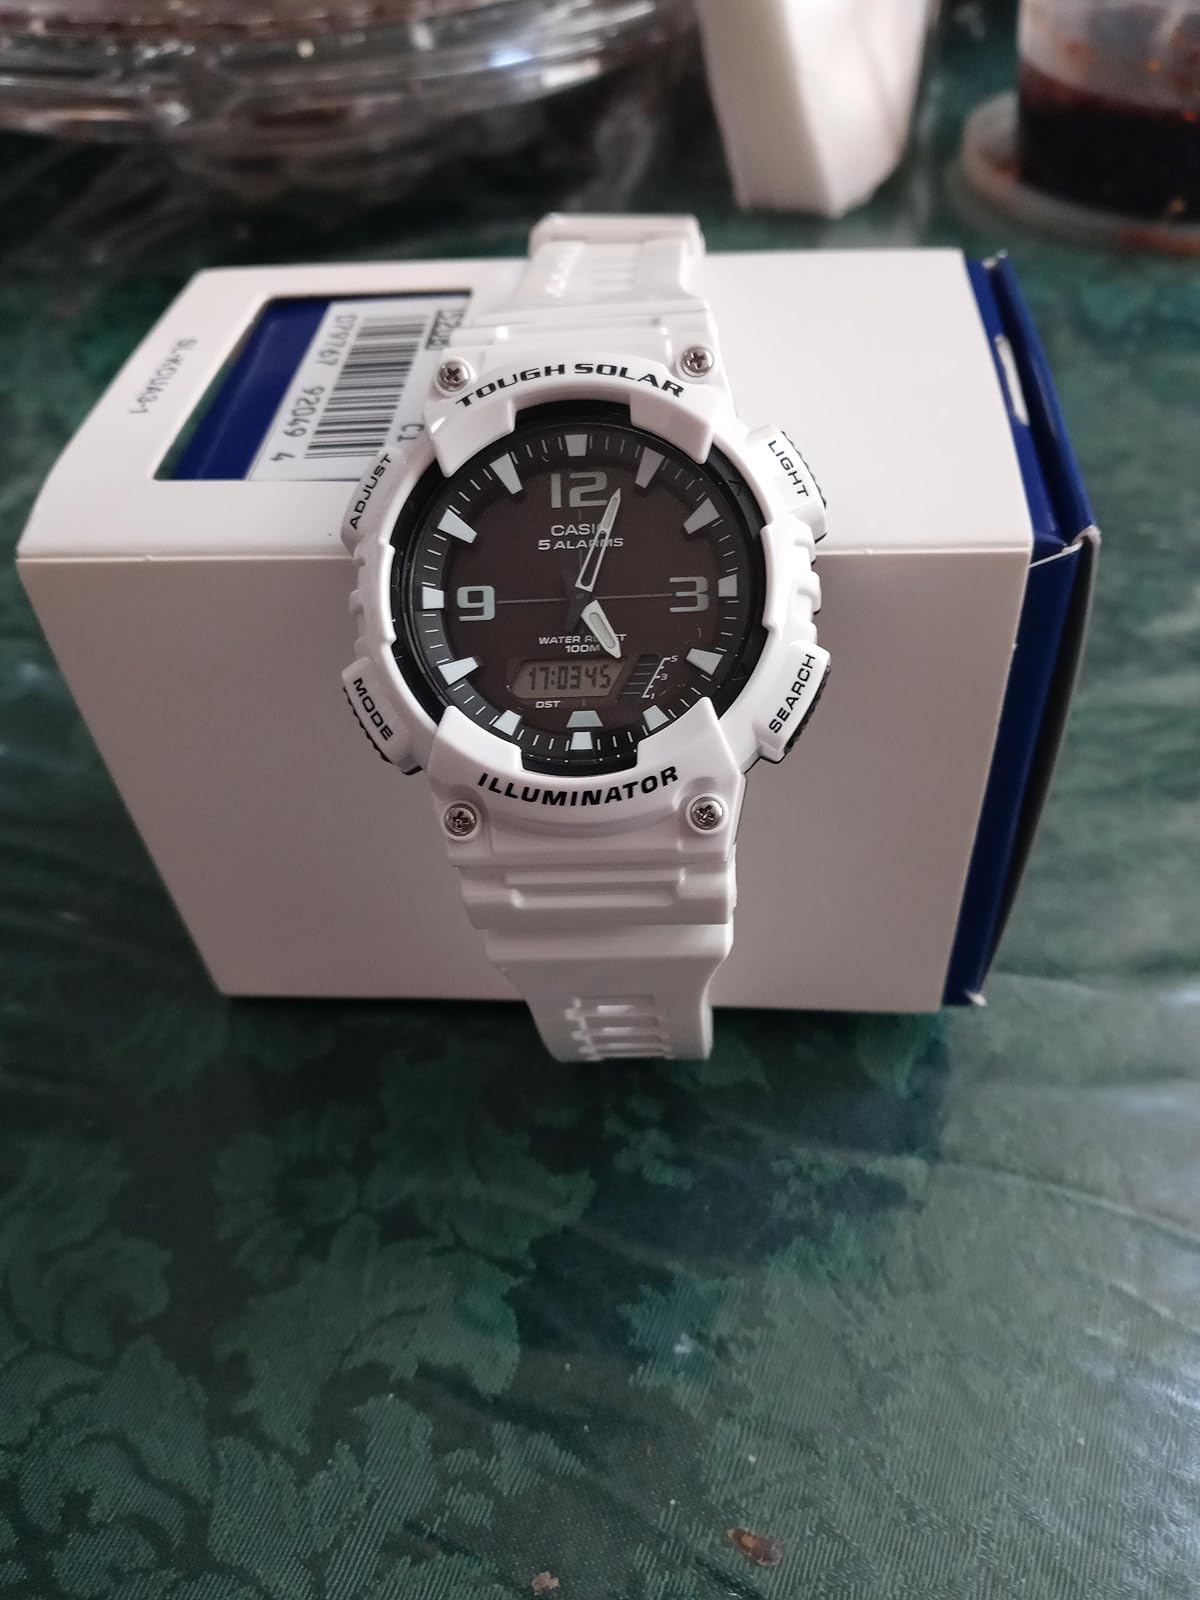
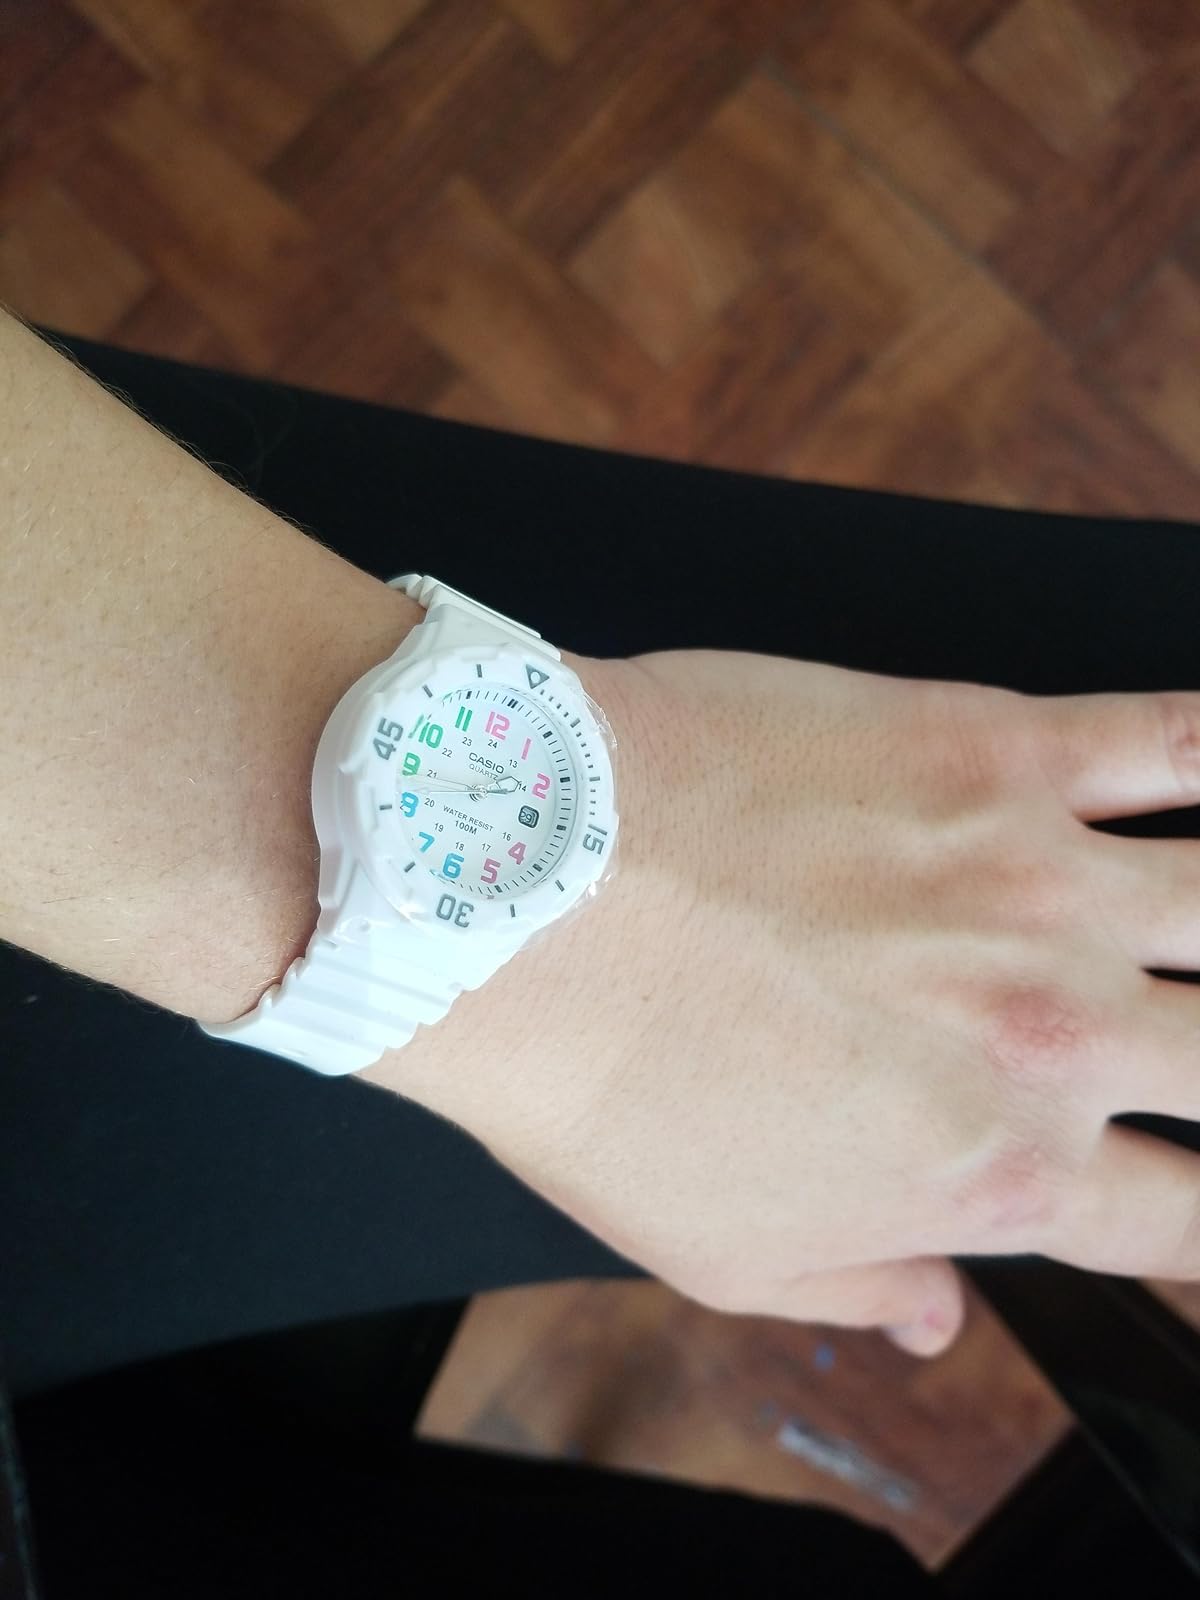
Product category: accessories_watch
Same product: no